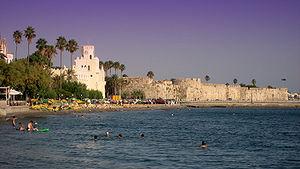
Kos ou Cos est une île grecque faisant partie de l'archipel du Dodécanèse, dans la mer Égée.